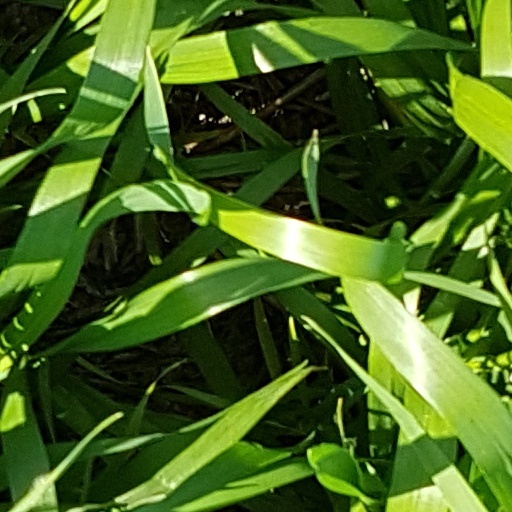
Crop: wheat